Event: Nepal Earthquake
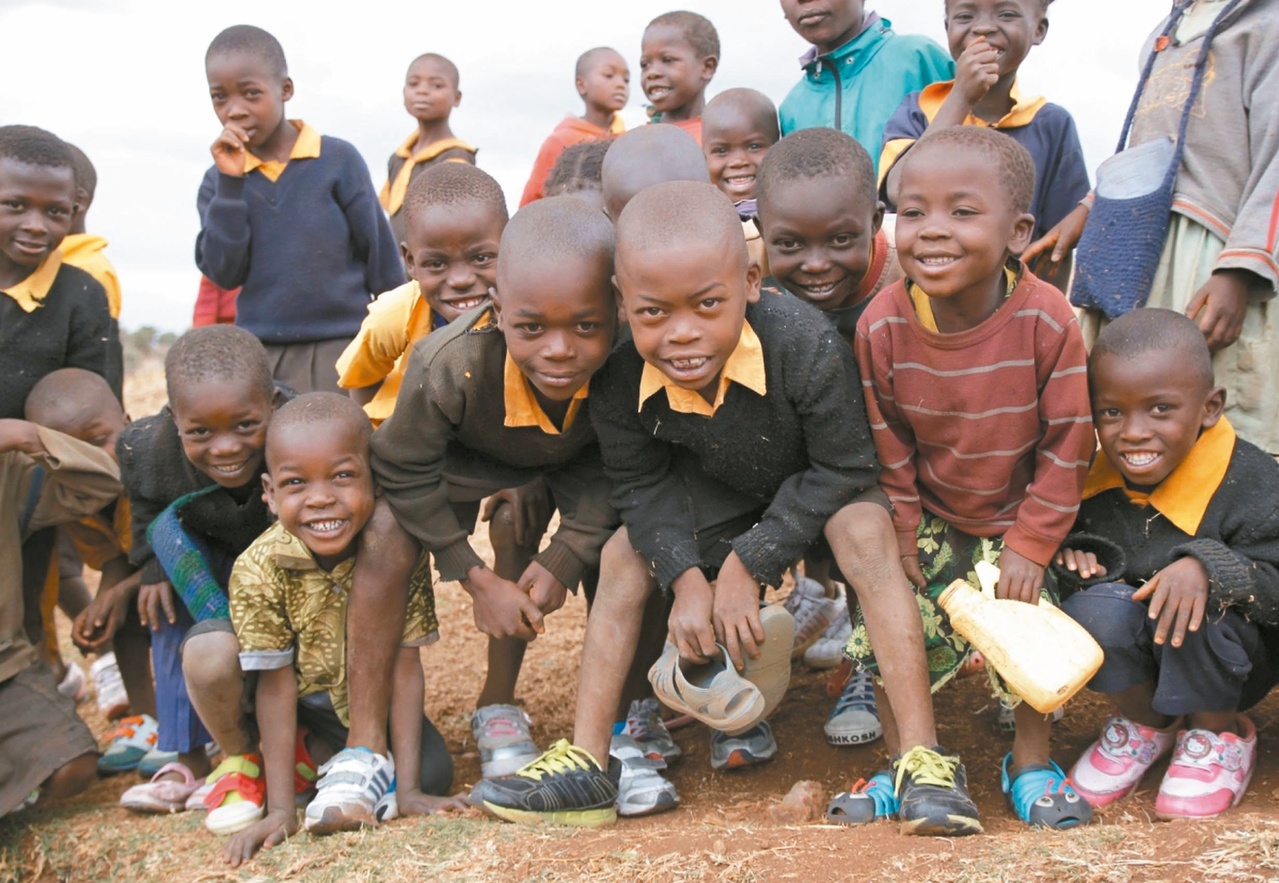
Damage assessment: no_damage